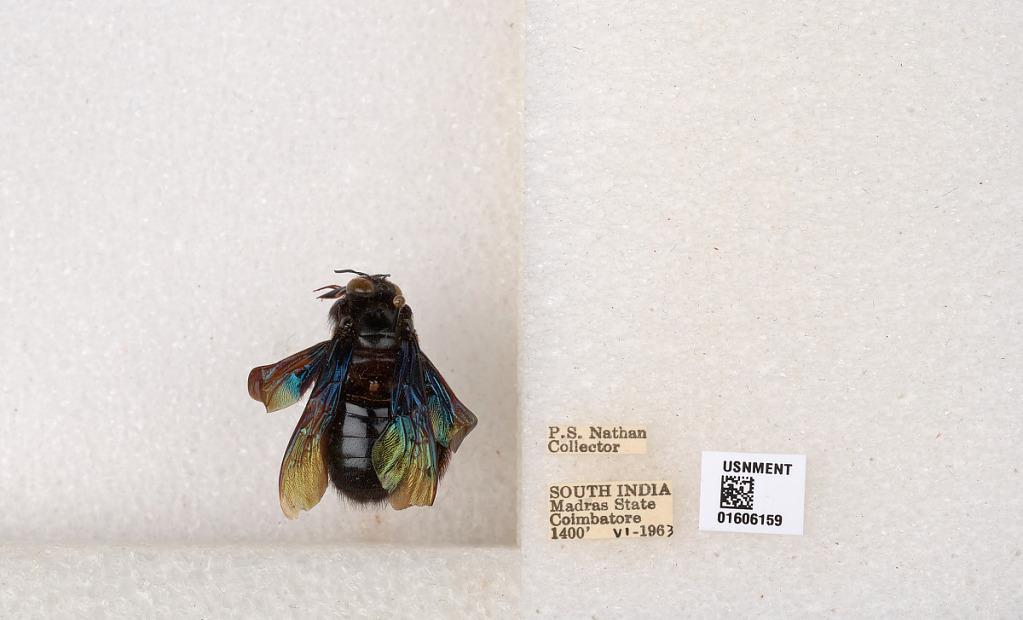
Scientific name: Xylocopa (Biluna) auripennis auripennis Lepeletier
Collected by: P. Nathan
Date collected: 1963-6-1
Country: India
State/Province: Tamil Nadu
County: Coimbatore
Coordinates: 10.9955, 76.9034